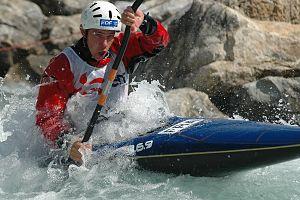
Championnats de France 2005, demi-finale sur la partie internationale
Boris Neveu, né le 12 avril 1986 à Lourdes, est un kayakiste français pratiquant le slalom, champion du monde de kayak monoplace en 2014.